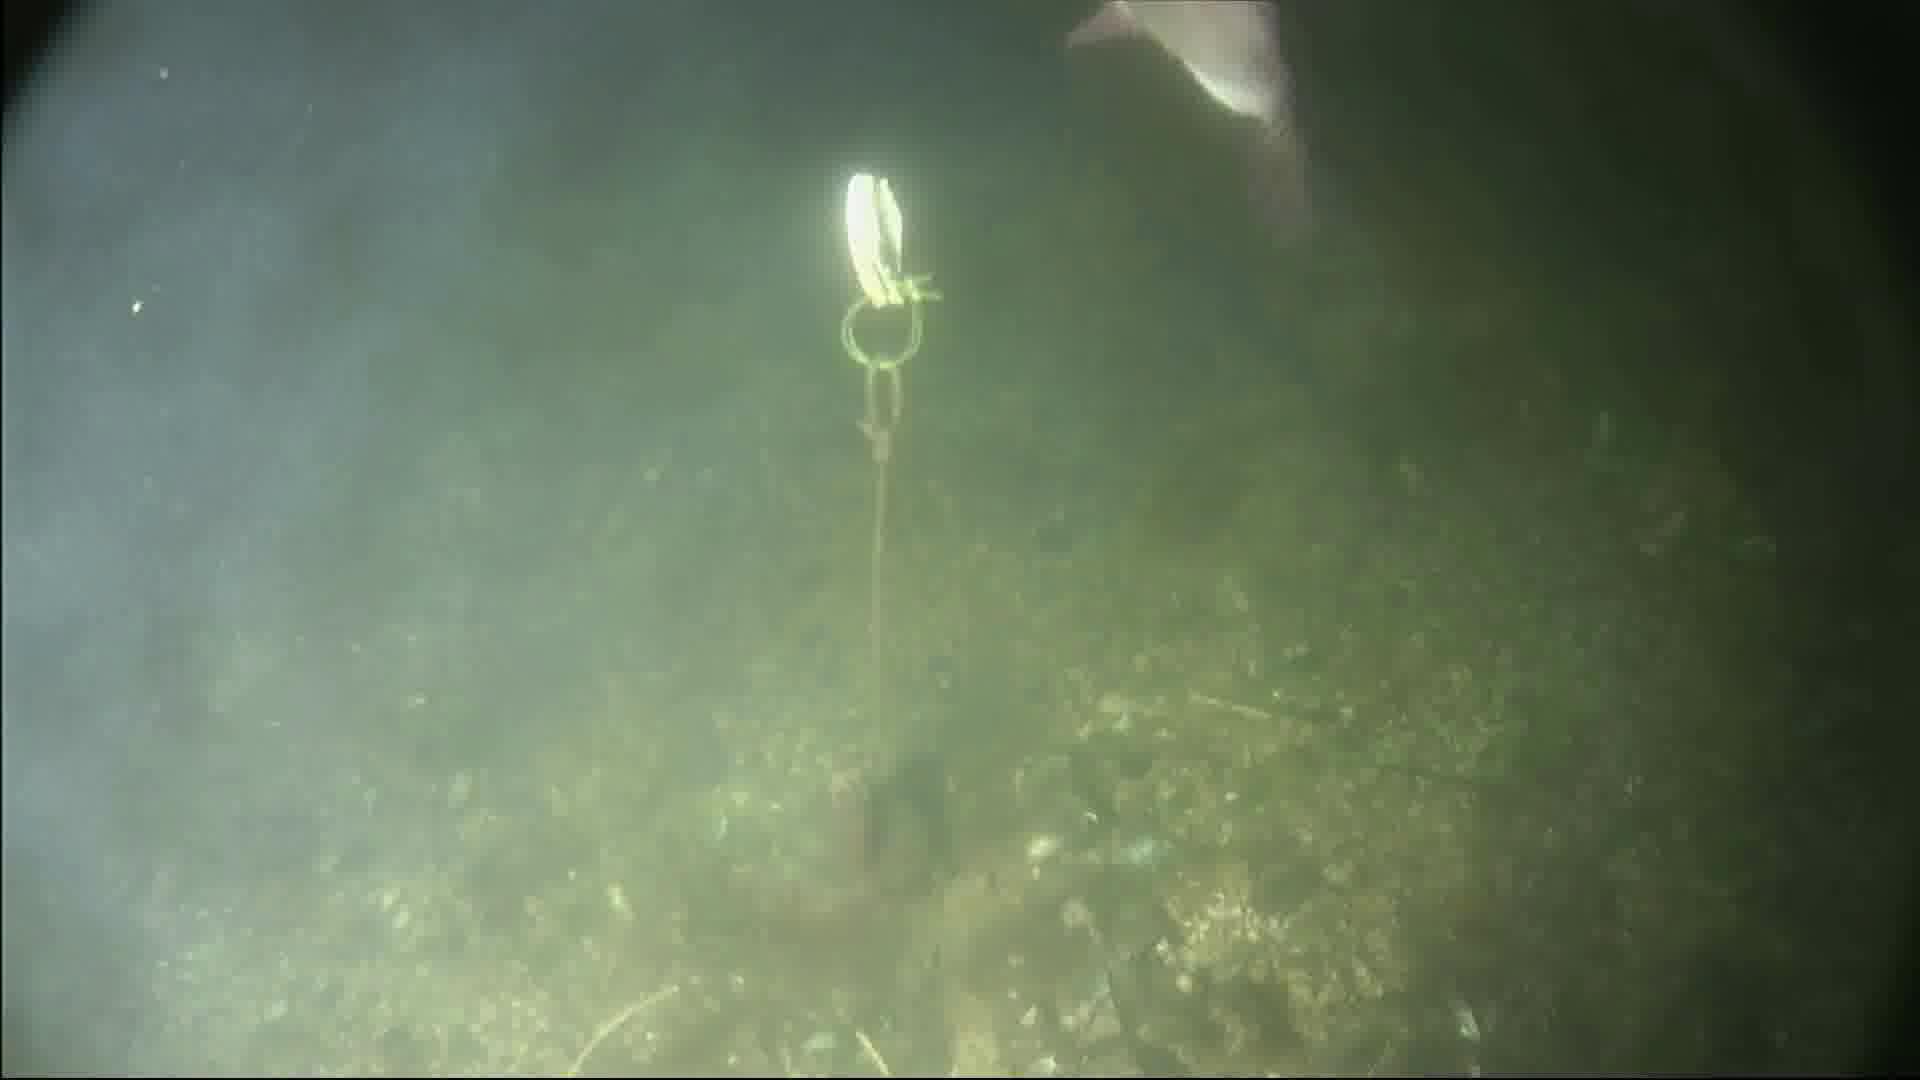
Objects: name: fish
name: crab